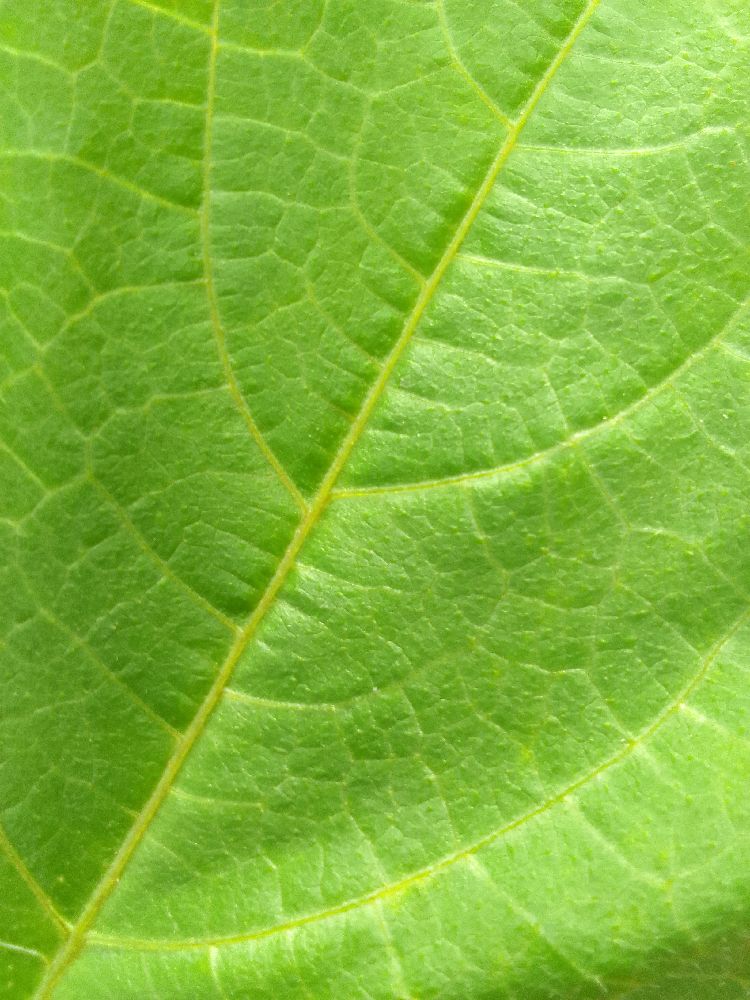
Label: healthy